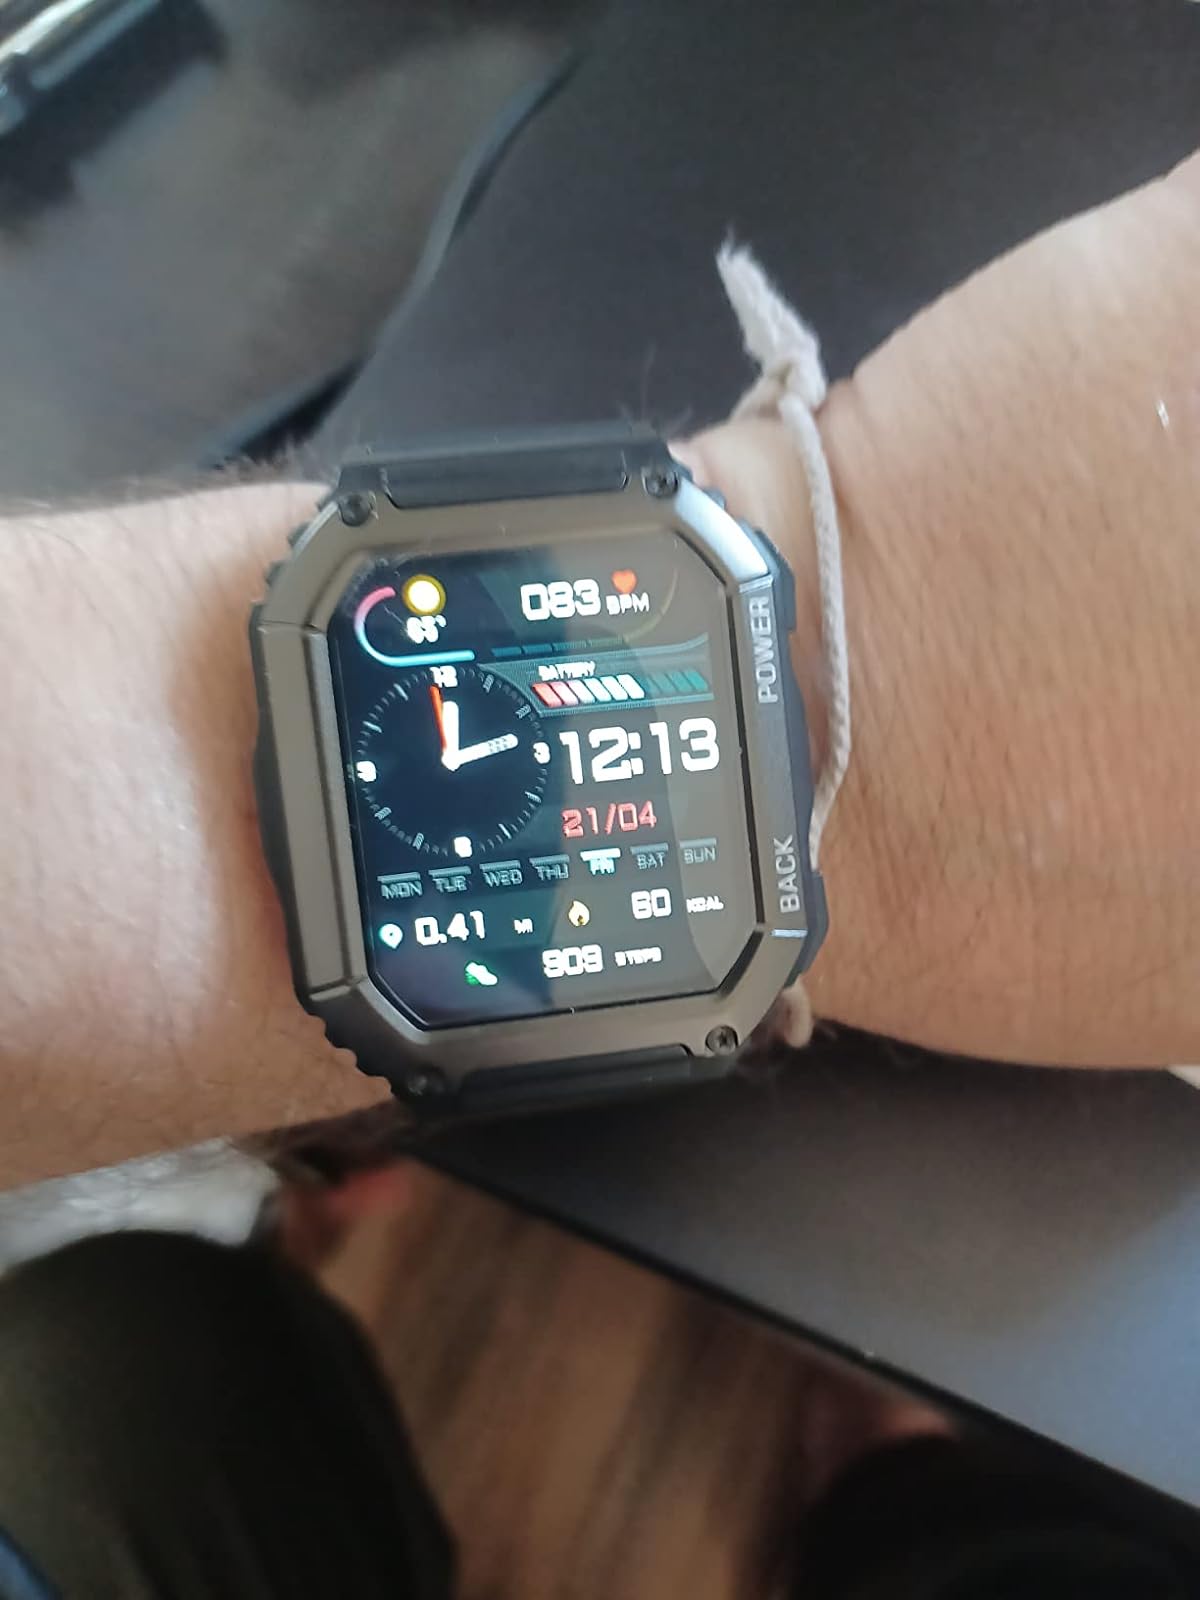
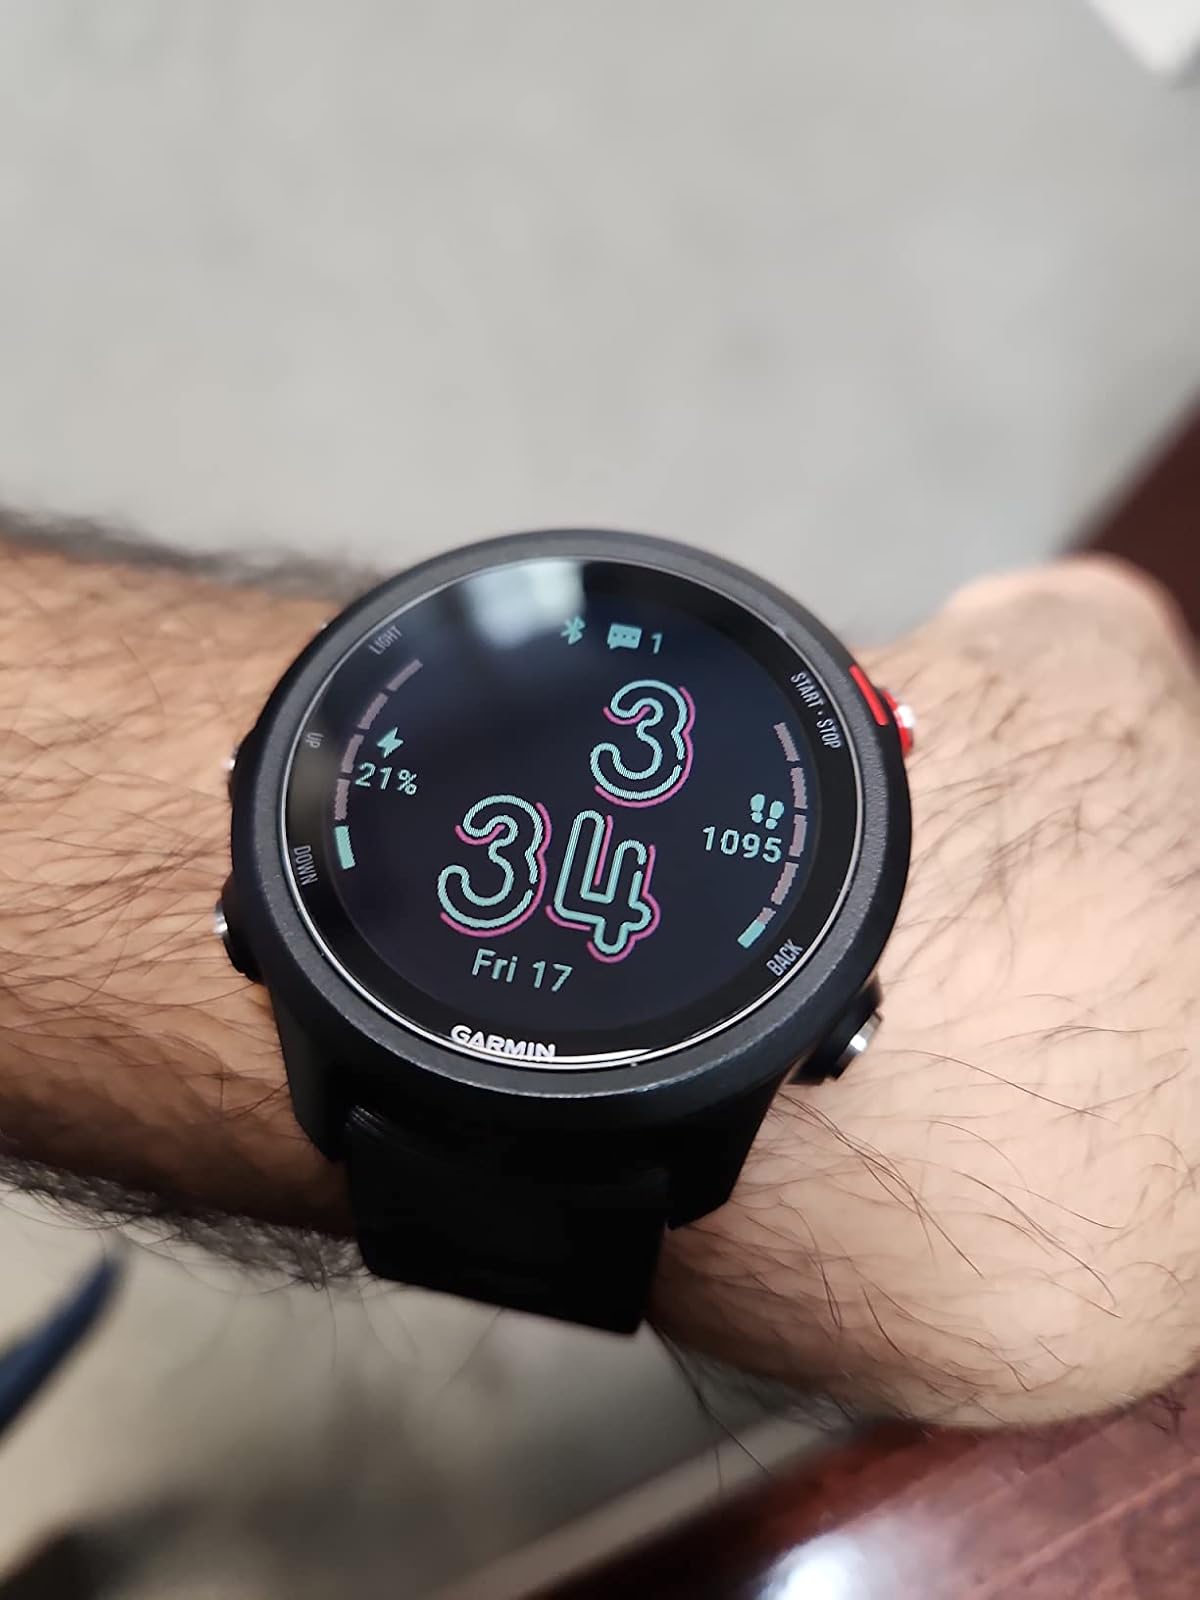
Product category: smartwatch
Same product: no